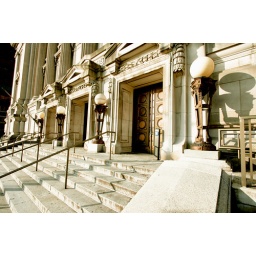
The former Indianapolis City Hall before city function moved to the 28 floor City County building in 1962.